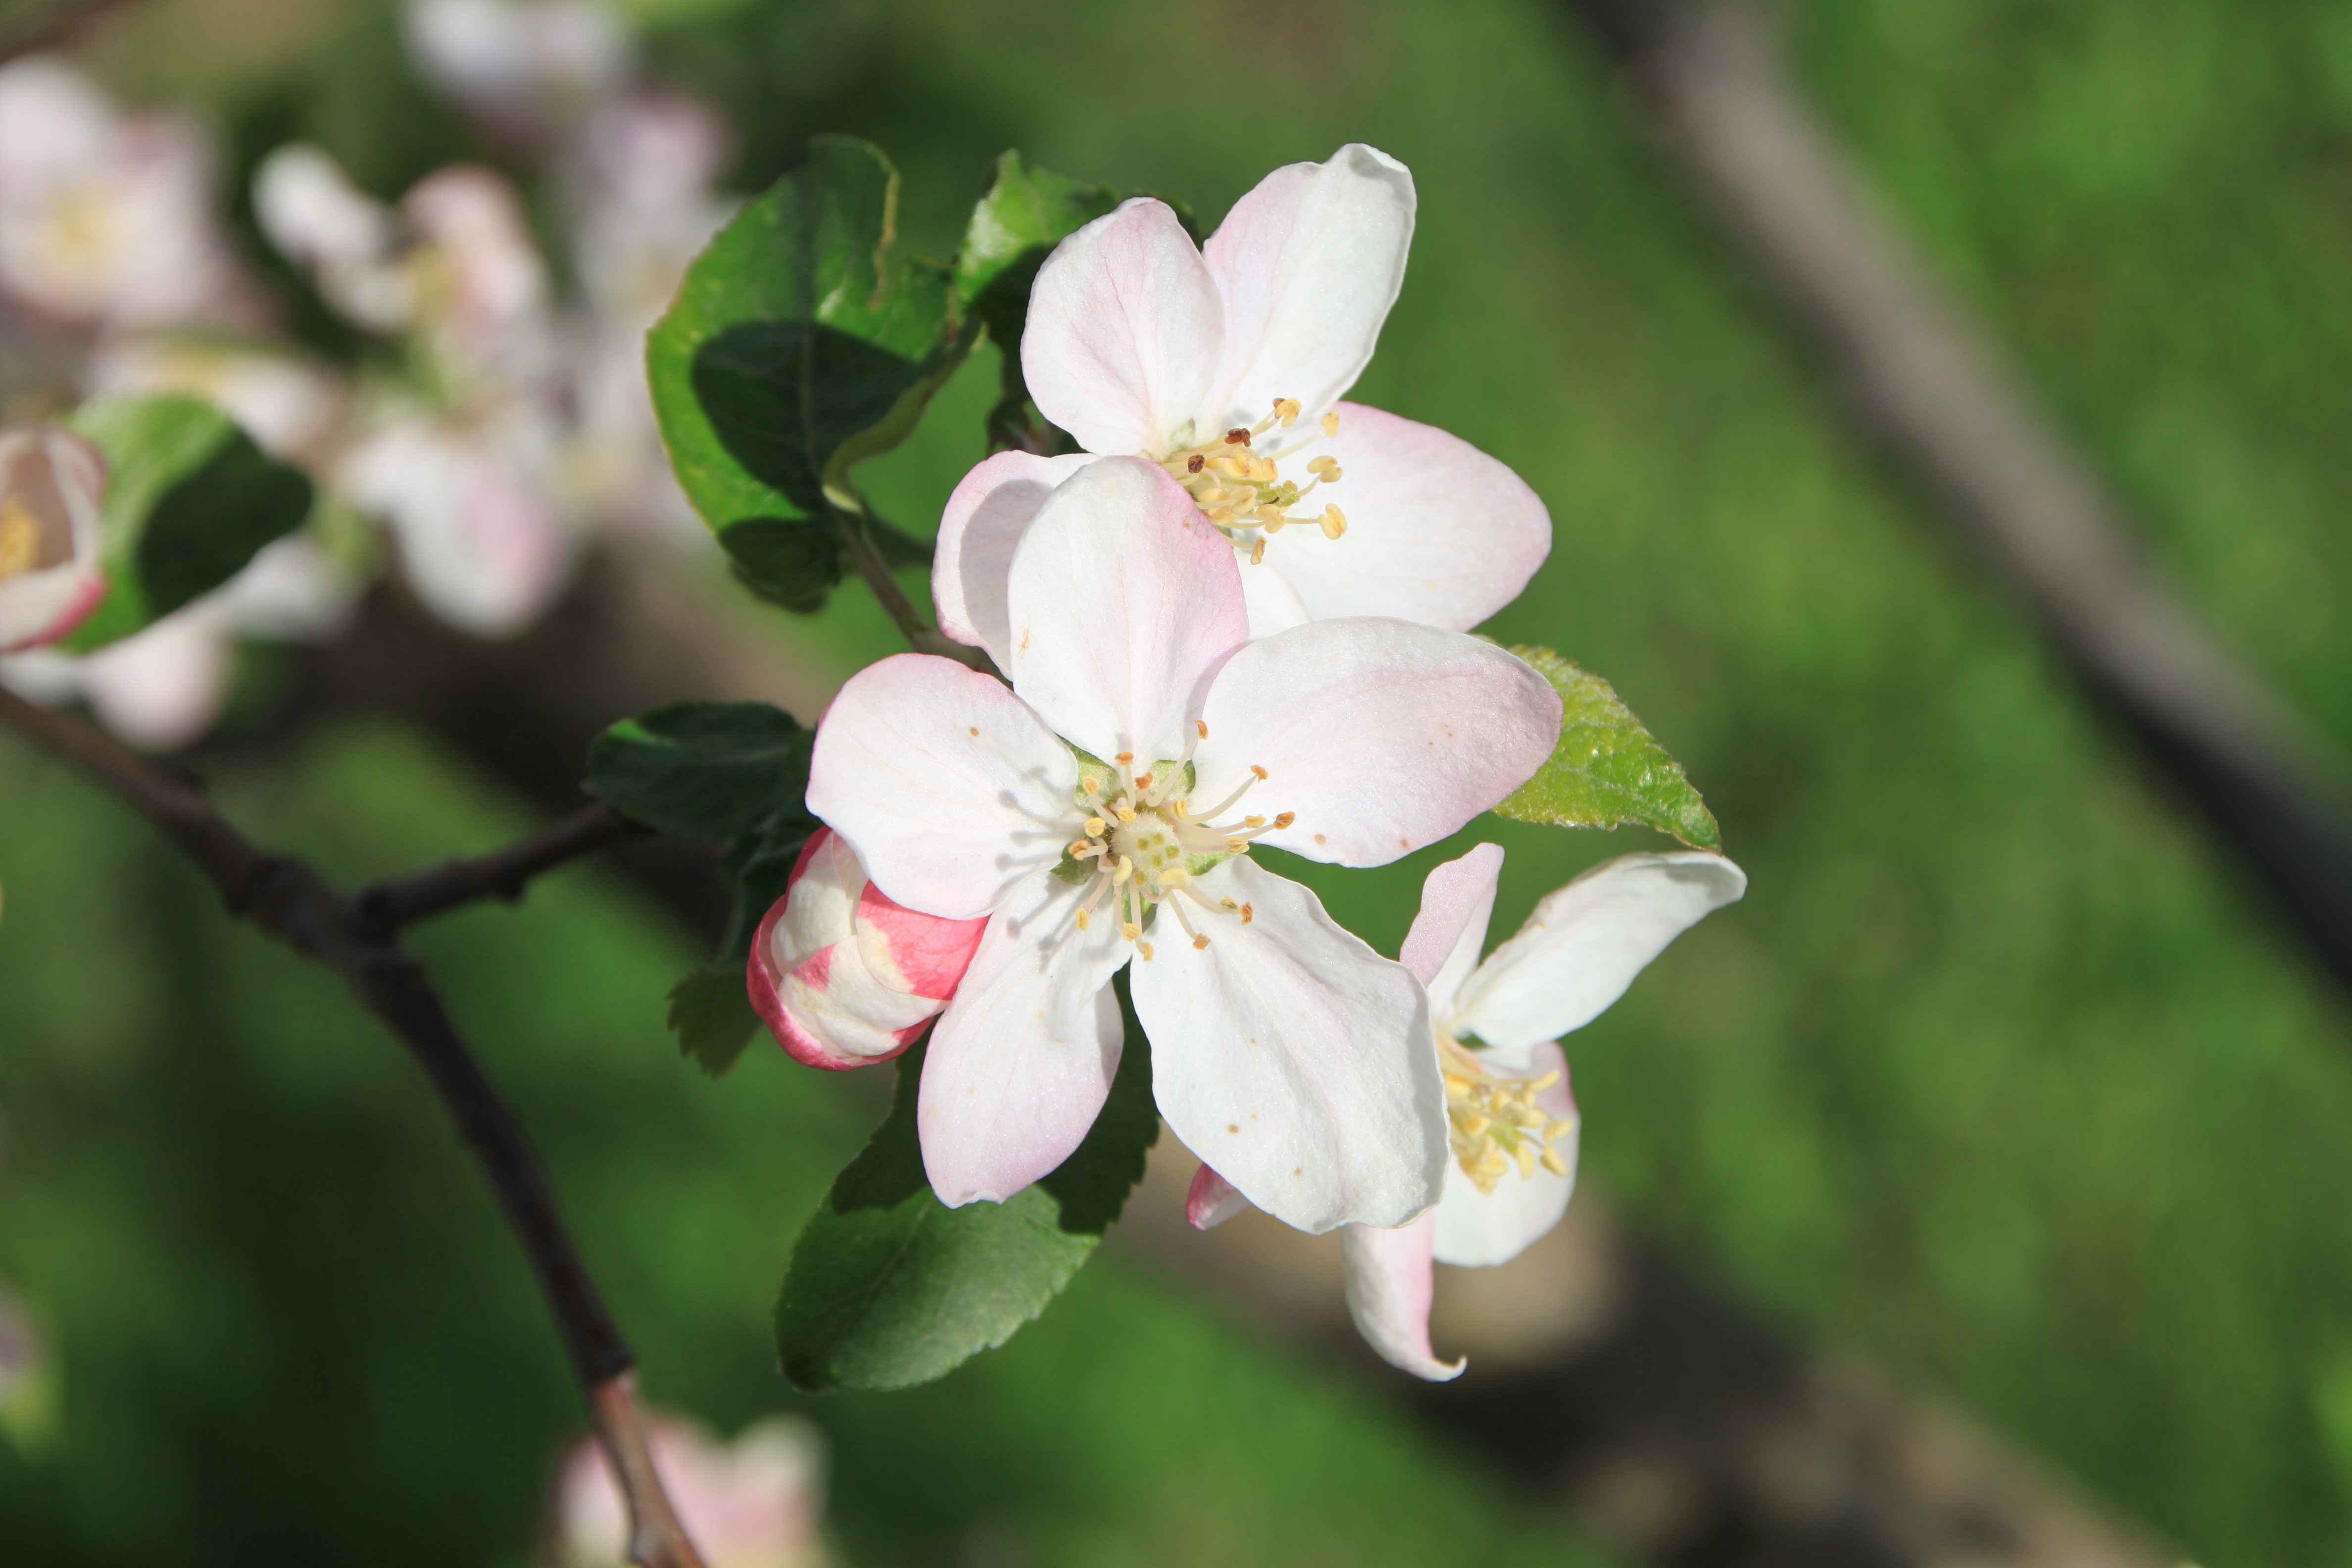
apple, nature, branch, blossom, plant, fruit, flower, petal, food, spring, green, produce, botany, flora, plants, wildflower, flowers, close up, shrub, april, macro photography, flowering plant, rose family, land plant